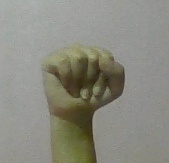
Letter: saad